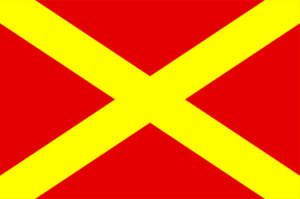
O Incio est une commune de la province de Lugo en Espagne située dans la communauté autonome de Galice.